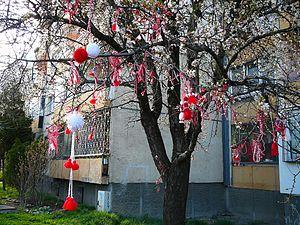
Les jours fériés en Bulgarie sont reconnus par le gouvernement bulgare.